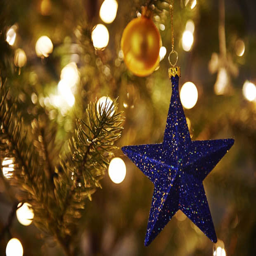
close up of a christmas tree